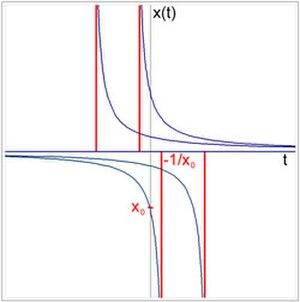
Exemple d'équation différentielle dont le flot n'est pas défini pour toute valeur de R.
Le flot, coulée ou encore courant est, en mathématiques, un concept utilisé en géométrie différentielle. Il est associé à la notion de champ de vecteurs, c'est-à-dire à une application f, qui, à un point x d'un ouvert Ω d'un espace de Banach E, associe un vecteur de E. Un tel champ définit une équation différentielle du type α' = f. Si la fonction f est localement lipschitzienne, pour chaque point x de Ω, il existe une solution maximale αₓ du problème de Cauchy constitué de cette équation différentielle et de la condition dite de Cauchy αₓ = x. Vue comme une fonction de deux variables, t et x, l'application α est appelée le flot du champ f de vecteurs. Cette définition se généralise dans le cas d'un champ de vecteurs temporel et dépendant d'un paramètre λ. Le flot et le champ de vecteurs deviennent des fonctions de trois variables : t, x et λ.